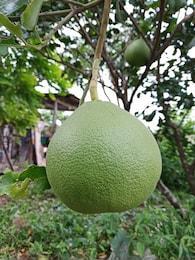
Label: grapefruit